Alex Vargas

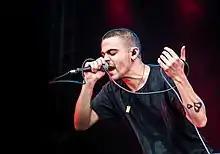
Vargas at Rock am Ring 2017

Vargas relocated to London at age 17 to pursue his musical career where he was signed to Geffen Records and formed the band Vagabond. The band toured the UK selling out two headline tours and also performed at the Glastonbury, T in the Park and V music festivals.